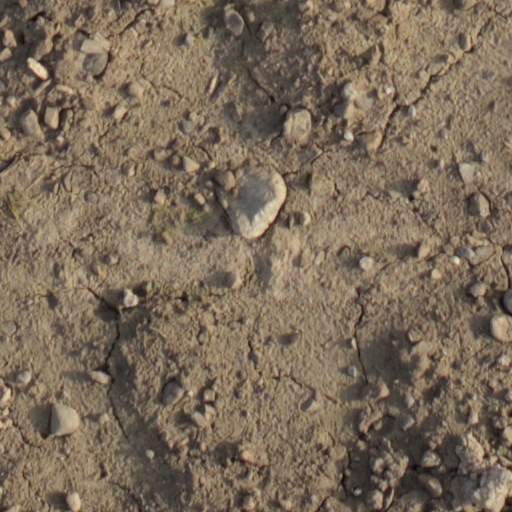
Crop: wheat